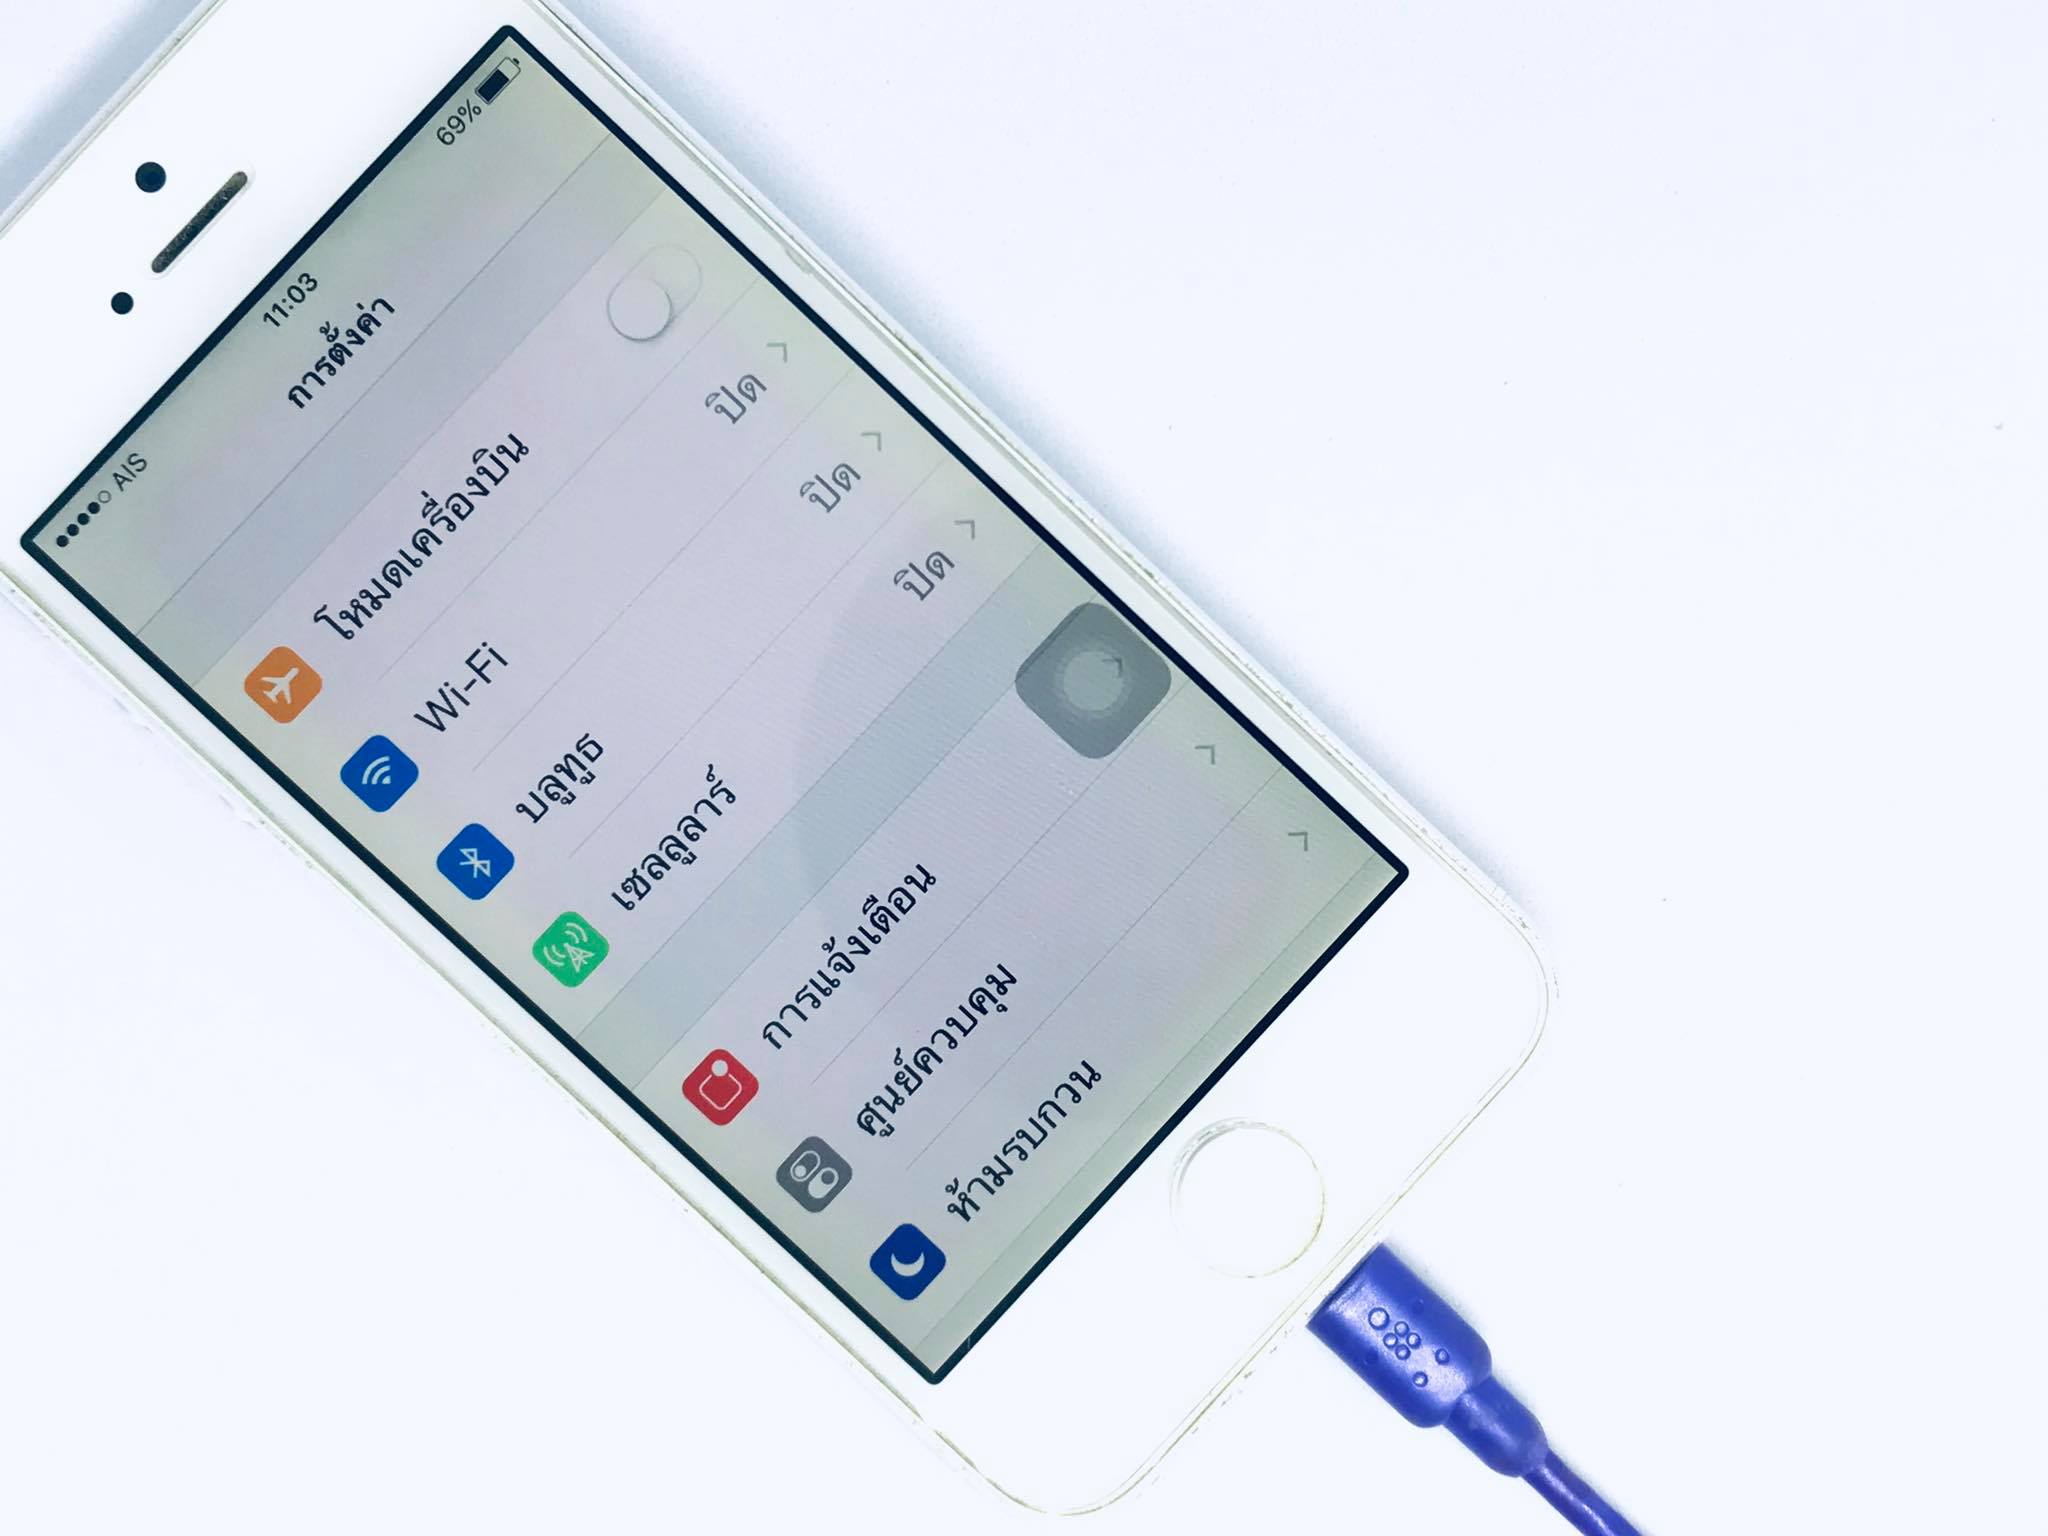
phone, iphone, unlock, electronic device, technology, gadget, electronics, font, portable media player, mobile phone, smartphone, cable, electronics accessory